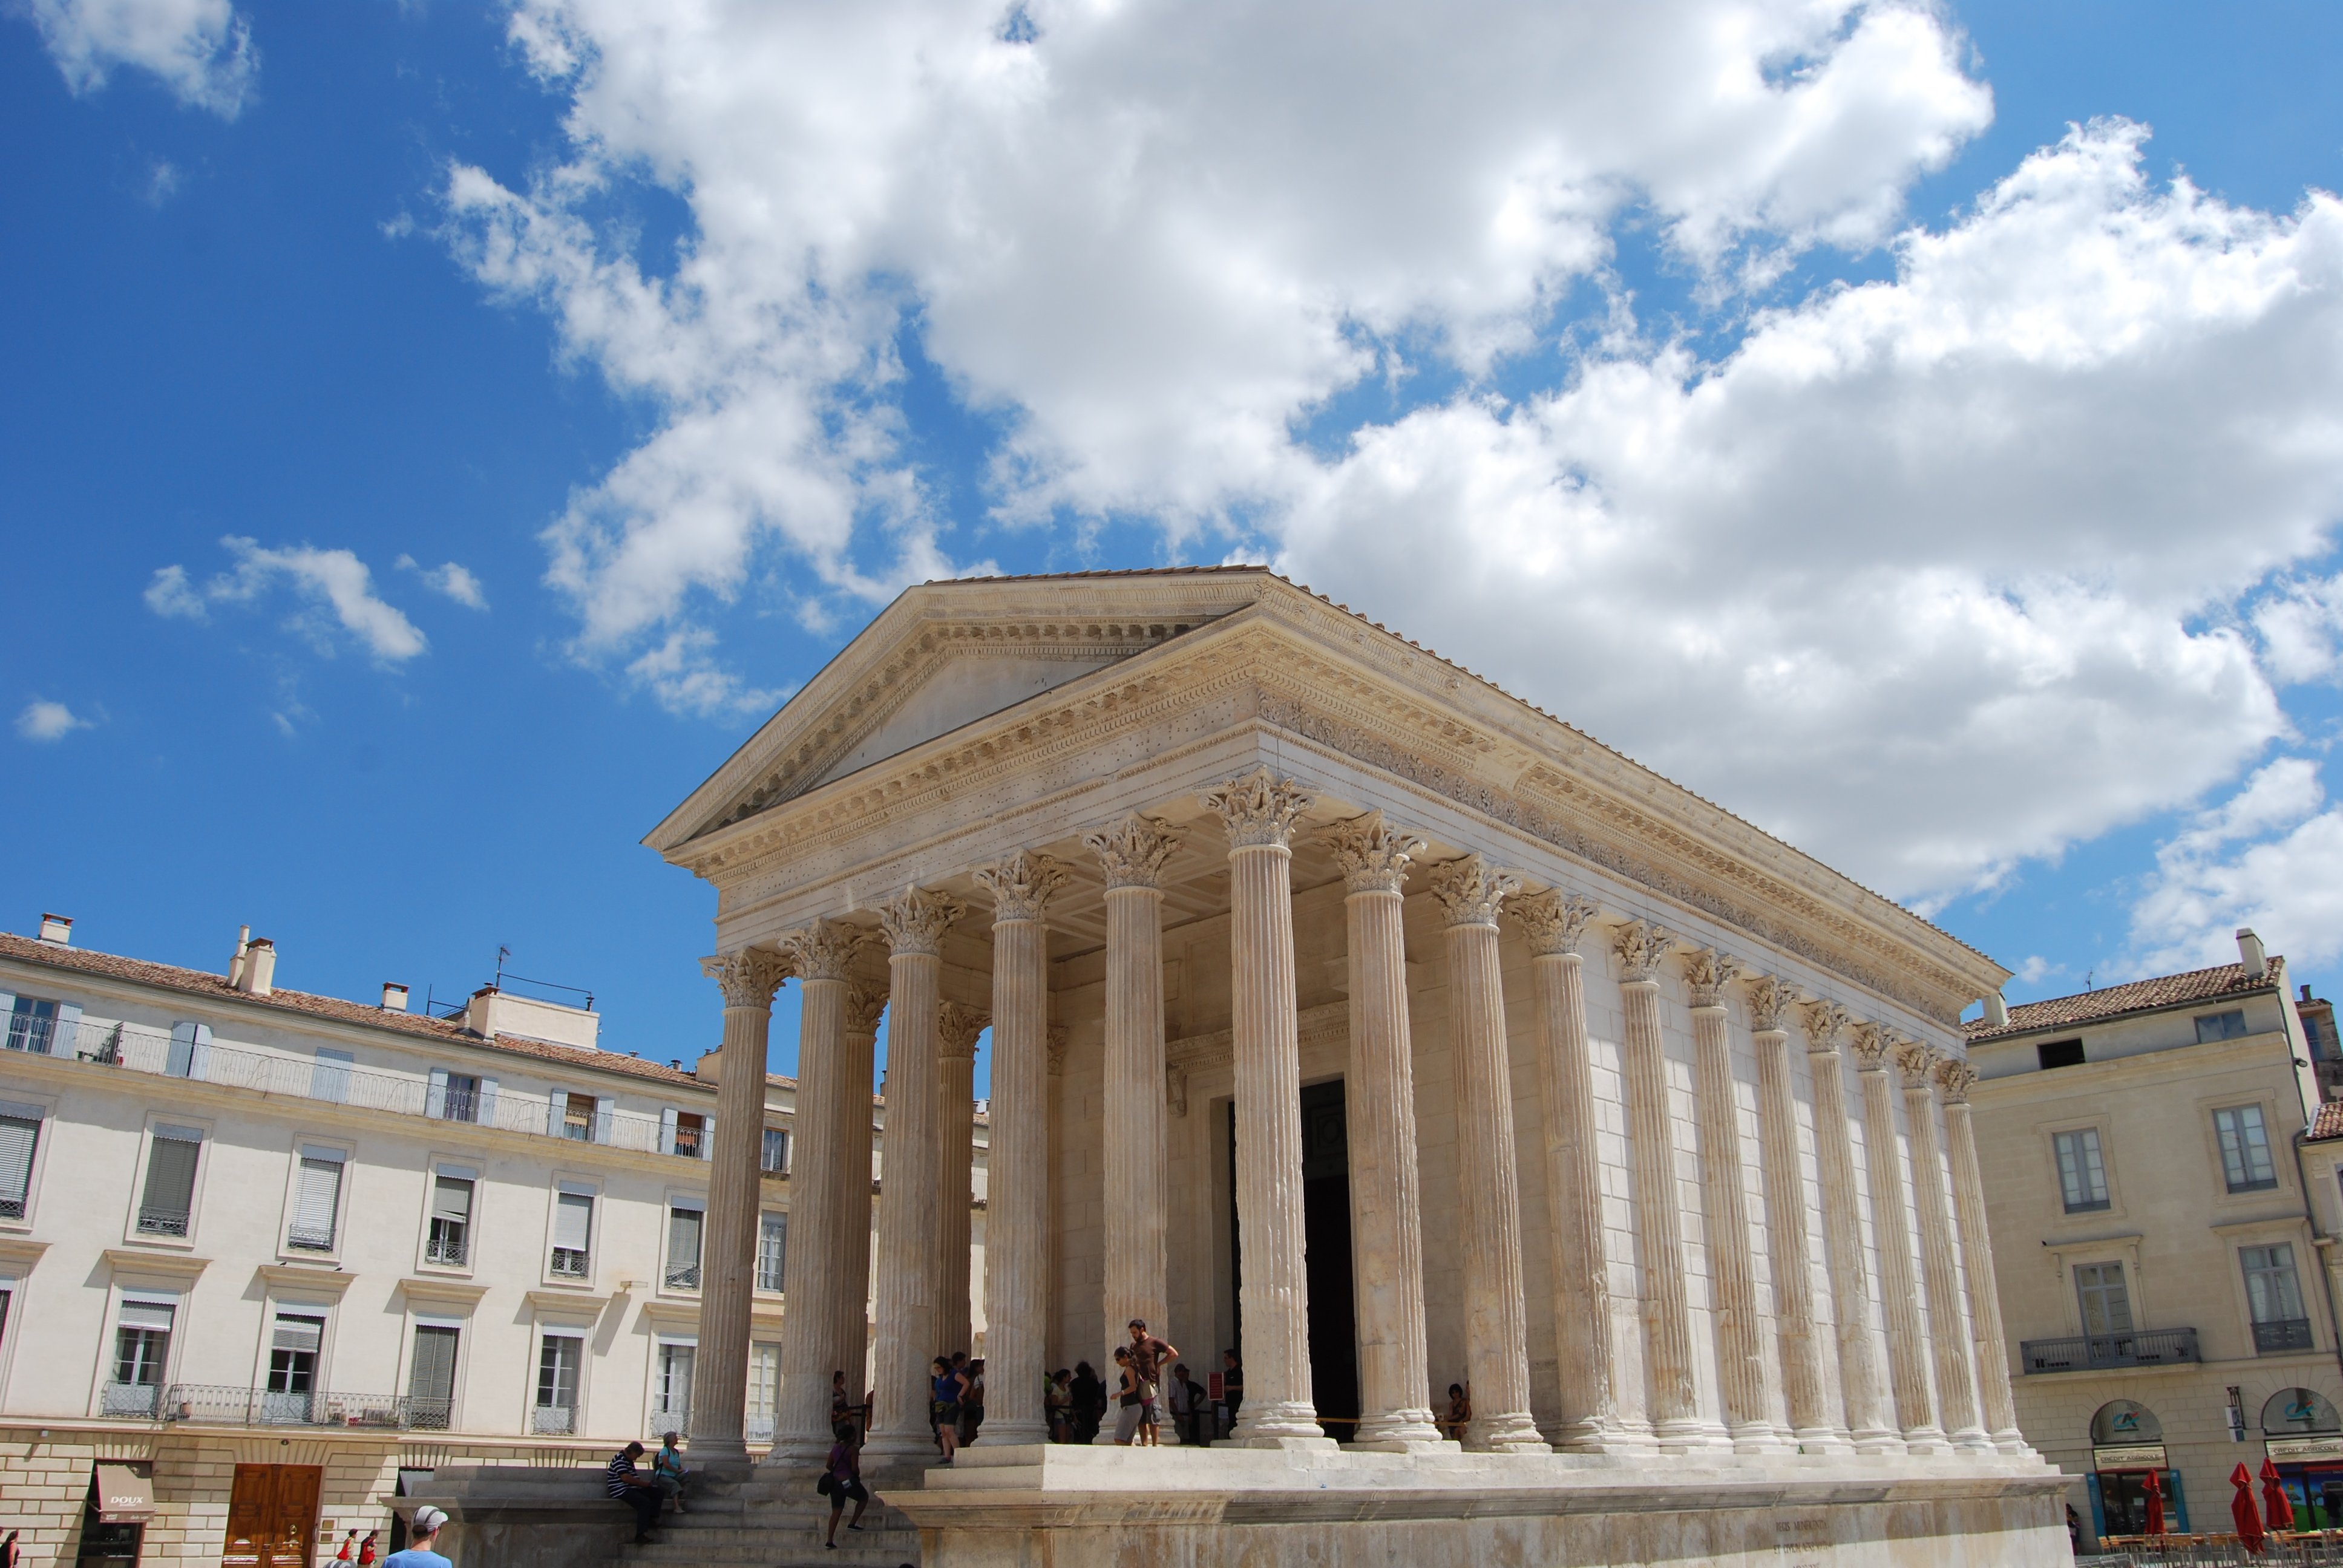
architecture, sky, building, palace, monument, france, construction, greek, plaza, landmark, facade, place of worship, clouds, temple, style, nimes, roman temple, classical architecture, ancient roman architecture